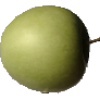
Label: Apple Granny Smith 1